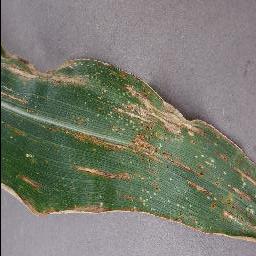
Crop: corn
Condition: (maize)_cercospora_spot_gray_spot